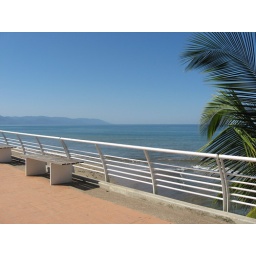
Cuale River bridge near beach